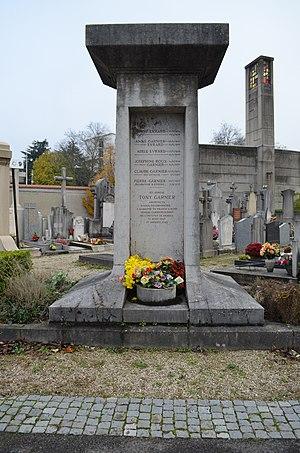
Tombe de Tony Garnier nouveau cimetière de la Croix-Rousse.
Tony Garnier, né le 13 août 1869 à Lyon et mort le 19 janvier 1948 à Roquefort-la-Bédoule, est un architecte et urbaniste français. Nombre de ses projets sont à l’origine d’avancées considérables dans la réflexion que menaient alors les architectes sur ce qu’ils considéraient être l’architecture et l'urbanisme moderne.